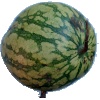
Label: watermelon